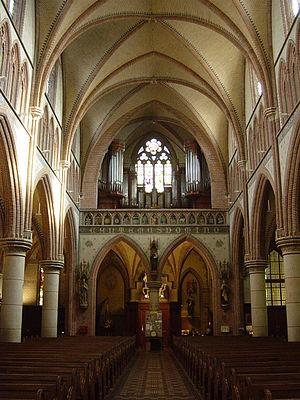
La cathédrale Saint-Joseph est l'église-mère du diocèse de Groningue-Leeuwarden aux Pays-Bas. Elle a été inscrite à la liste du patrimoine historique en 1974. Elle est consacrée à saint Joseph.